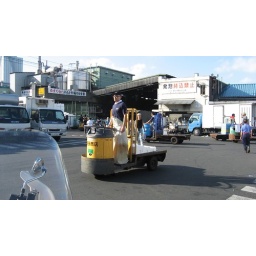
getting the fish around the HUGE market